Xander Berkeley

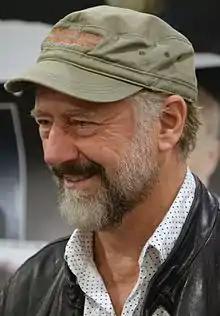
Berkeley in October 2016

Alexander Harper Berkeley (born December 16, 1955) is an American actor. Since beginning his career in the early 1980s, he has appeared in over 200 film and television projects. His films include "" (1991), "Candyman" (1992), "Barb Wire" (1996), "Air Force One" (1997), "Gattaca" (1997), and "Shanghai Noon" (2000). He also appeared in the crime dramas "L.A. Takedown" (1989) and its remake "Heat" (1995), although he played a different character in each film. On television, he headlined the Citytv psychological thriller "The Booth at the End" (2010–2012) and was a series regular on the Fox action drama "24" (2001–2003) and The CW action thriller "Nikita" (2010–2012). As a guest star, Berkeley portrayed Sheriff Thomas McAllister on the CBS drama "The Mentalist" (2008–2013) and Gregory on the AMC post-apocalyptic horror "The Walking Dead" (2016–2018).